Battle of Krasnoi

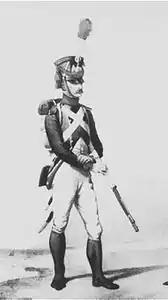
A tirailleur or sniper, a member of the Young Guard (Napoleon)

At 2:00 a.m., four regiments of the Imperial Guards departed from Krasny to secure the terrain immediately to the east and southeast of the town. This marked a significant moment as Napoleon deployed the Old Guard, consisting of 5,000 exceptionally tall and well-trained men, to confront the Cossacks who had blocked the road near the Losvinka. Napoleon himself chose the role of a general leading the Young Guards, relinquishing his position as the supreme commander of the army.